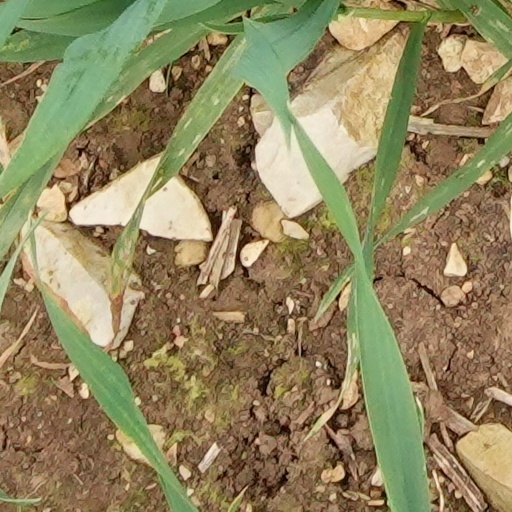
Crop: wheat